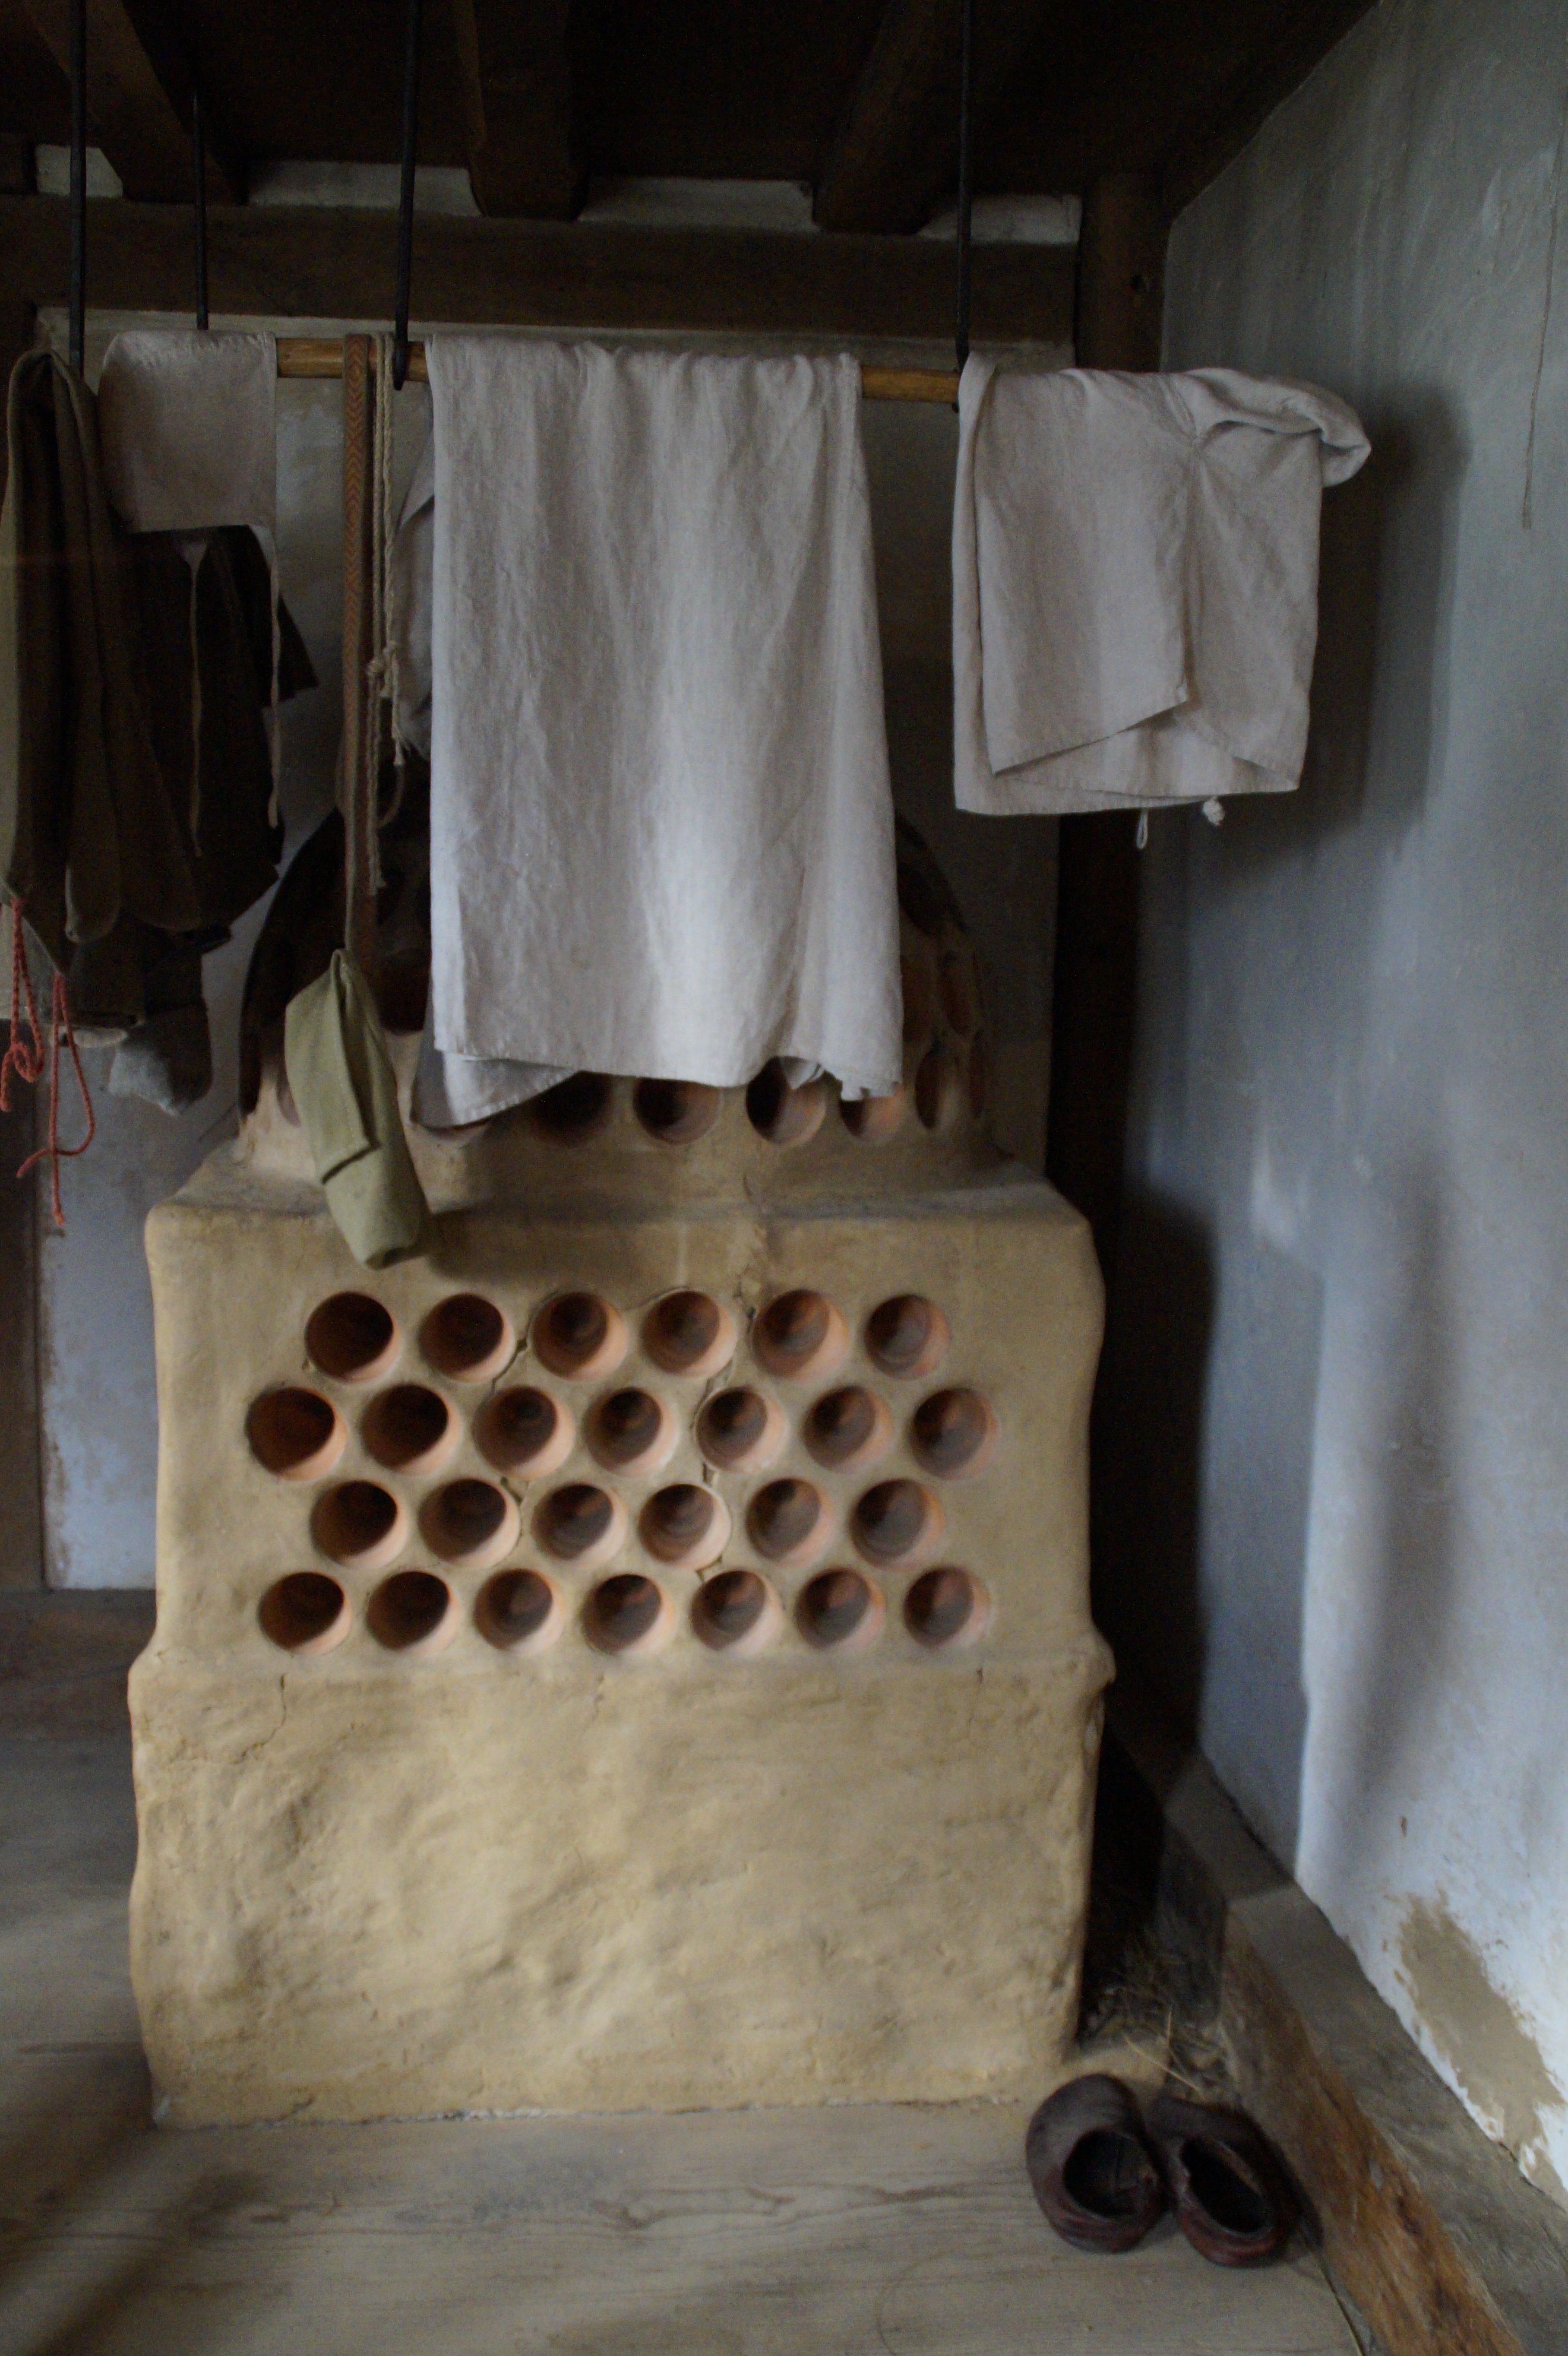
architecture, wood, building, dry, tower, fire, castle, fireplace, clothing, furniture, room, heat, material, laundry, stove, woods, medieval, germany, detail, oven, holes, historically, middle ages, reconstruction, garments, washed, clothes line, southern germany, dry laundry, knight's castle, formerly, at that time, baden wurttemberg, bach ritterburg, lower needle, wooden castle, kanzach, reconstructed